Adam Larsen Kwarasey

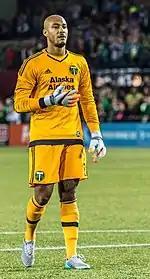
Larsen Kwarasey playing for the Portland Timbers

Adambathia Larsen "Adam" Kwarasey (born 12 December 1987) is a retired professional footballer who plays as a goalkeeper. Born in Norway, Kwarasey represents Ghana at international level.